The Fidelity Chessmaster 2100

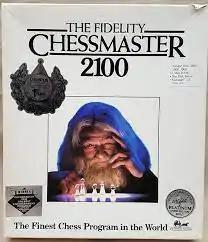
Cover art featuring Will Hare

The Fidelity Chessmaster 2100 is a 1988 video game published by The Software Toolworks. An Atari ST version was advertised but never released. A Sega Mega Drive version was also planned and shown at Winter CES 1992 but was never released.